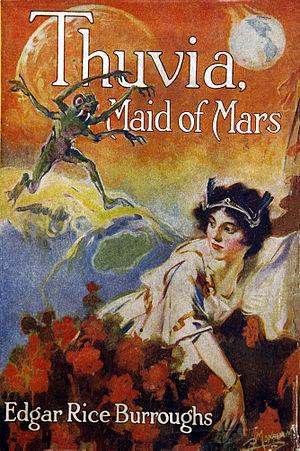
Couverture réalisée par P. J. Monahan de l'édition originale de 1920 de Thuvia, Maid of Mars (fr:La Princesse de Mars) de Edgar Rice Burroughs
Thuvia, vierge de Mars est un roman d'Edgar Rice Burroughs faisant partie du Cycle de Mars et se déroulant sur Barsoom, également publié en français sous le titre La Princesse de Mars. Il s'agit du quatrième roman de la série, il suit Le Seigneur de la Guerre de Mars et est le premier roman de la série dont le héros principal n'est pas John Carter.